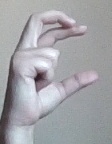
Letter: thal